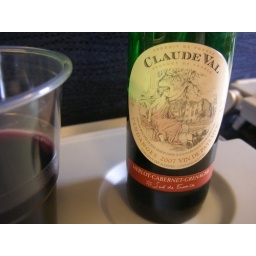
Wine in a plastic bottle